Gyōten Ningen Batseelor

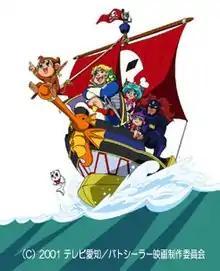
Promotional Image for "Gyōten Ningen Batseelor"

is an anime series created by Itaru Ueda based on a series of illustrated seals sold with chocolate from Meiji Seika. A manga series of the same title was also serialized by Fumiaki Tatesako. The anime series ran in Japan from April 7, 2001, until March 30, 2002. At the moment, the anime is known as "Captain Fatz and the Seamorphs" and is currently shown in syndication in Singapore at six in the morning on MediaCorp TV.